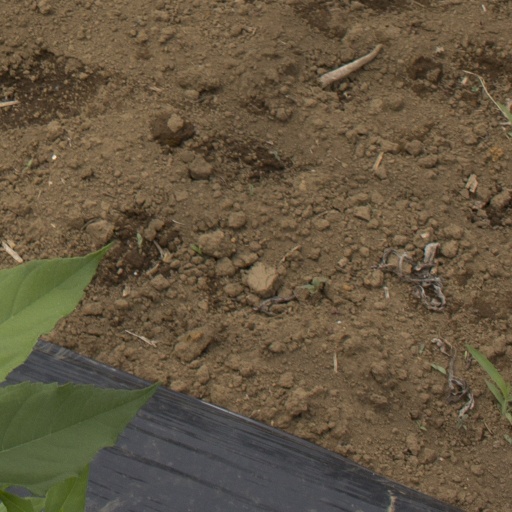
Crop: Jerusalem artichoke